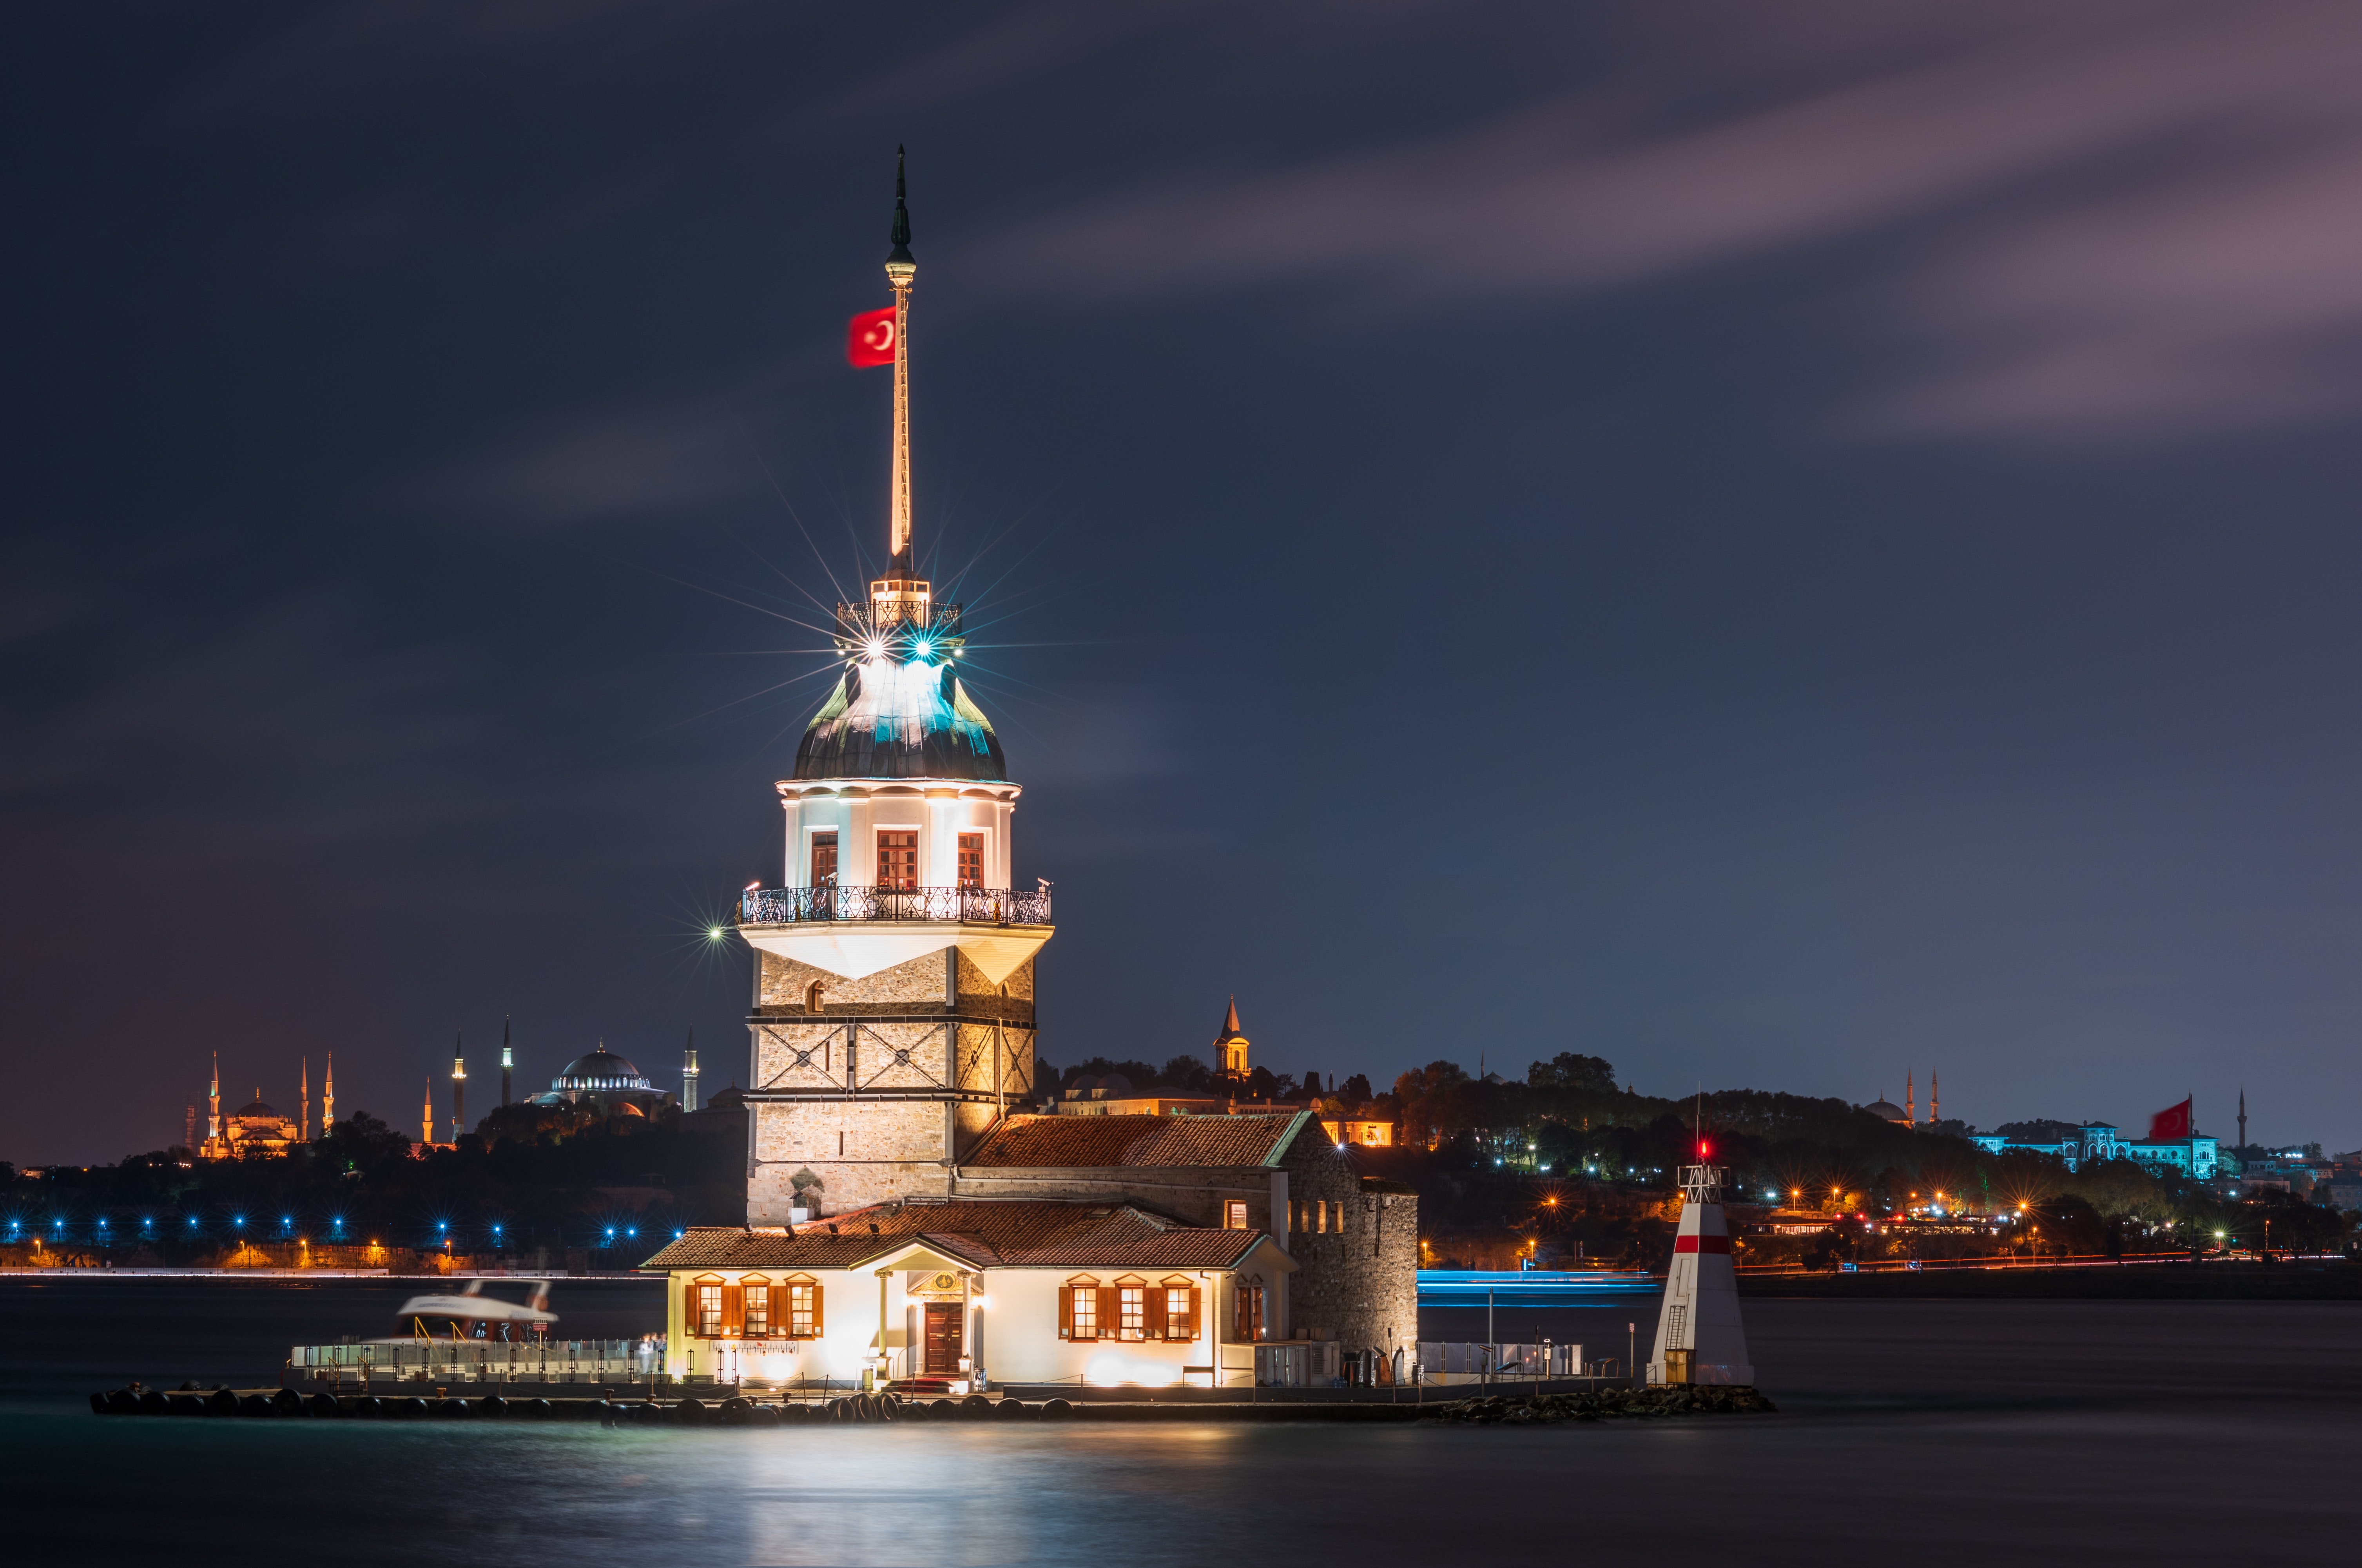
landmark, sky, night, tower, city, architecture, urban area, building, spire, evening, steeple, cloud, tourist attraction, tourism, cityscape, metropolis, skyline, river, sea, vacation